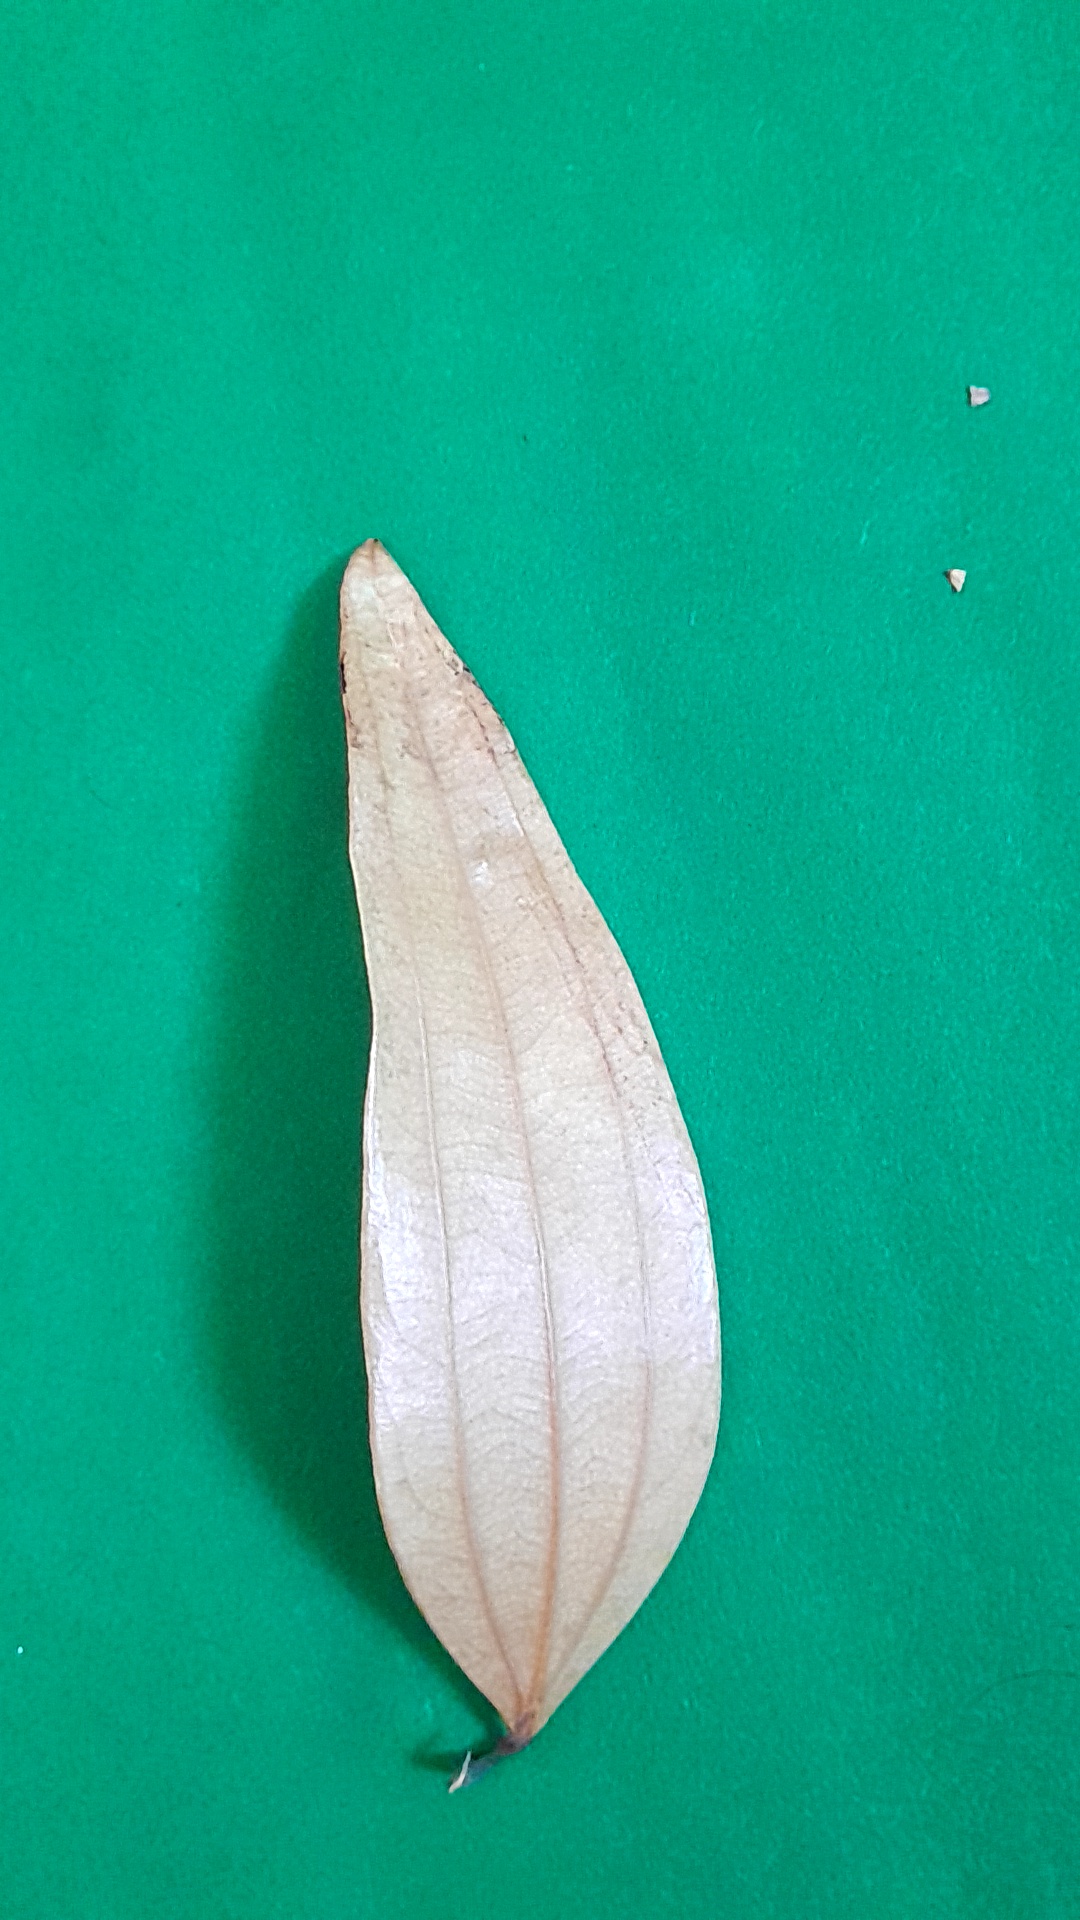
Label: Dry Leaf